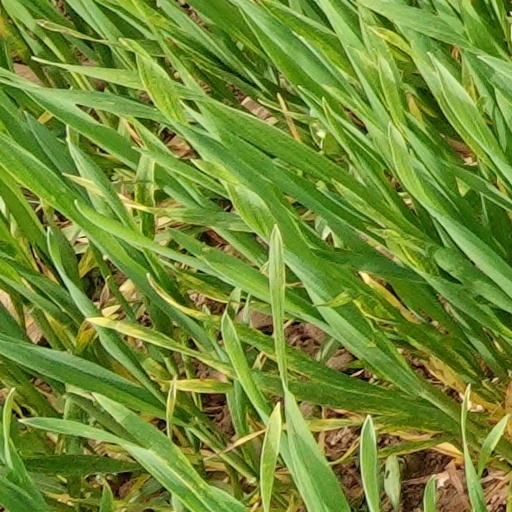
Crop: wheat